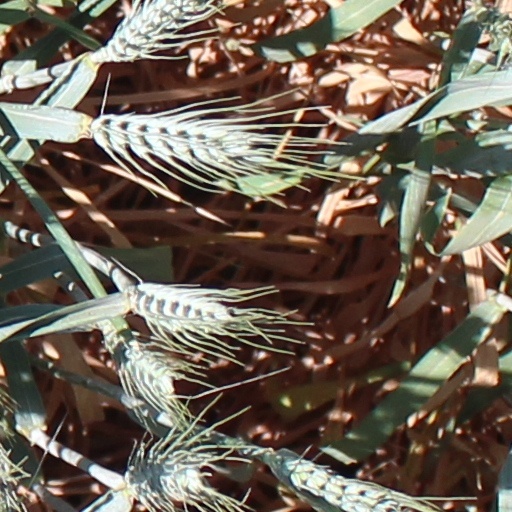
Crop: wheat